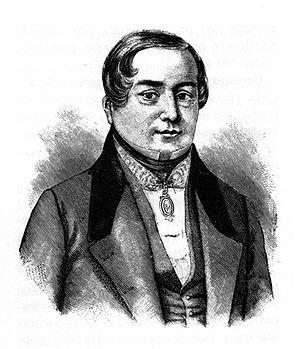
Johan Fredrik Berwald, né le 4 décembre 1787 à Stockholm et y décédé le 26 août 1861 est un compositeur suédois.